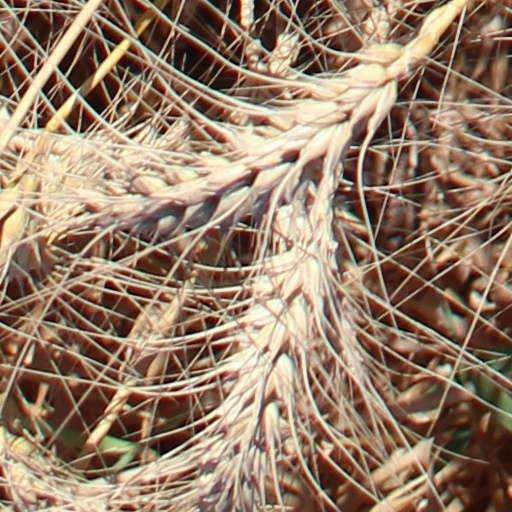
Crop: wheat